Perseus

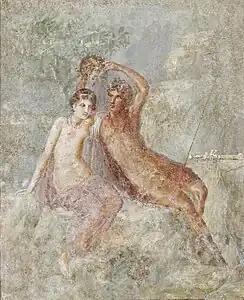
Perseus and Andromeda, 1st century AD fresco from the Casa della Saffo, Pompeii

Perseus then returned his magical loans and gave Medusa's head as a votive gift to Athena, who set it on her aegis (which Zeus gave her) as the "Gorgoneion". The fulfillment of the oracle was told several ways, each incorporating the mythic theme of exile. In Pausanias he did not return to Argos, but went instead to Larissa, where athletic games were being held. He had just invented the quoit and was making a public display of them when Acrisius, who happened to be visiting, stepped into the trajectory of the quoit and was killed: thus the oracle was fulfilled. This is an unusual variant on the story of such a prophecy, as Acrisius's actions did not, in this variant, cause his death.